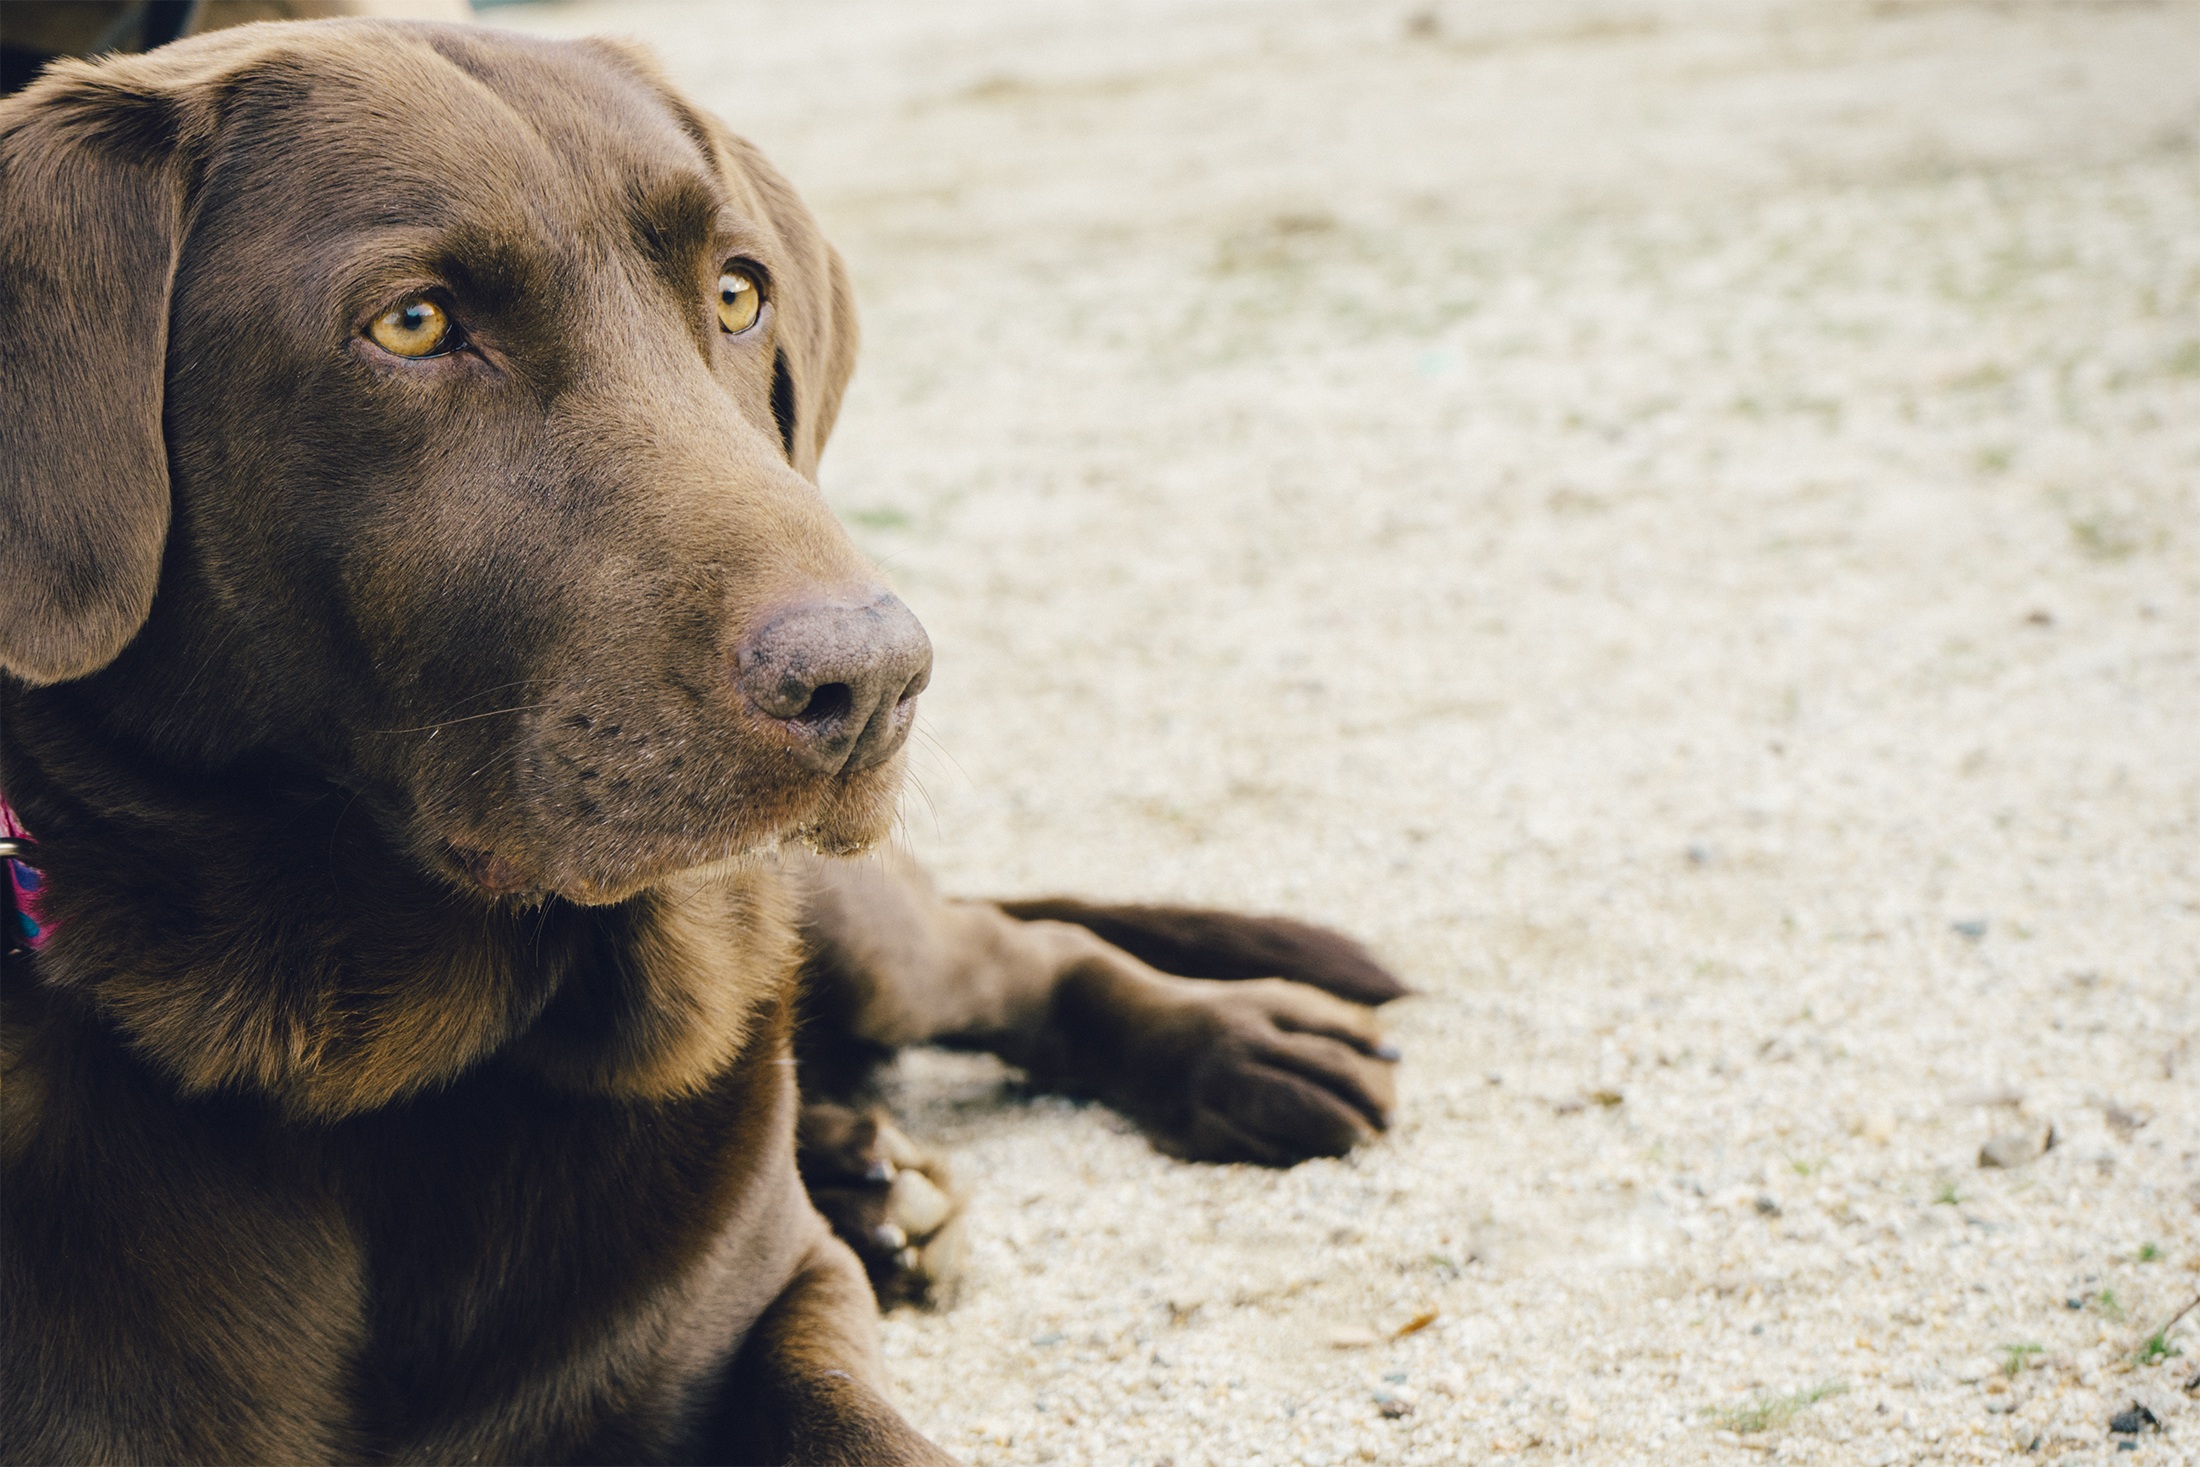
puppy, dog, animal, cute, canine, pet, portrait, brown, mammal, friend, vertebrate, labrador retriever, domestic, adorable, labrador, retriever, purebred, pedigree, faithful, street dog, dog like mammal